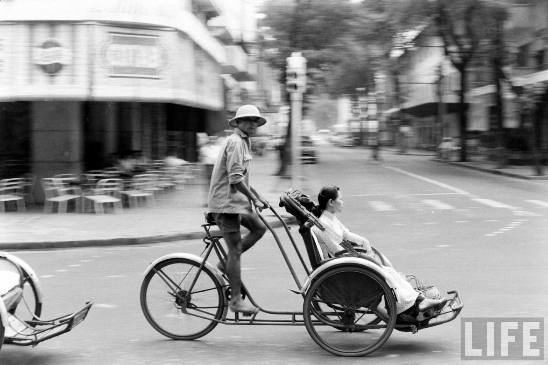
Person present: Yes